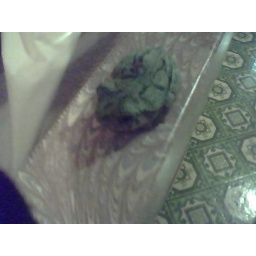
Gray Tree Frog found on tissue box on kitchen counter, house in Mercer County, PA, 3/13/2010